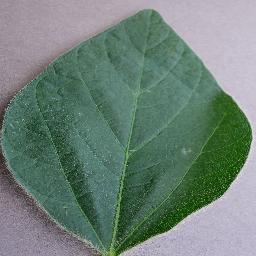
Label: Soybean___healthy